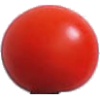
Label: Tomato Cherry Red 1